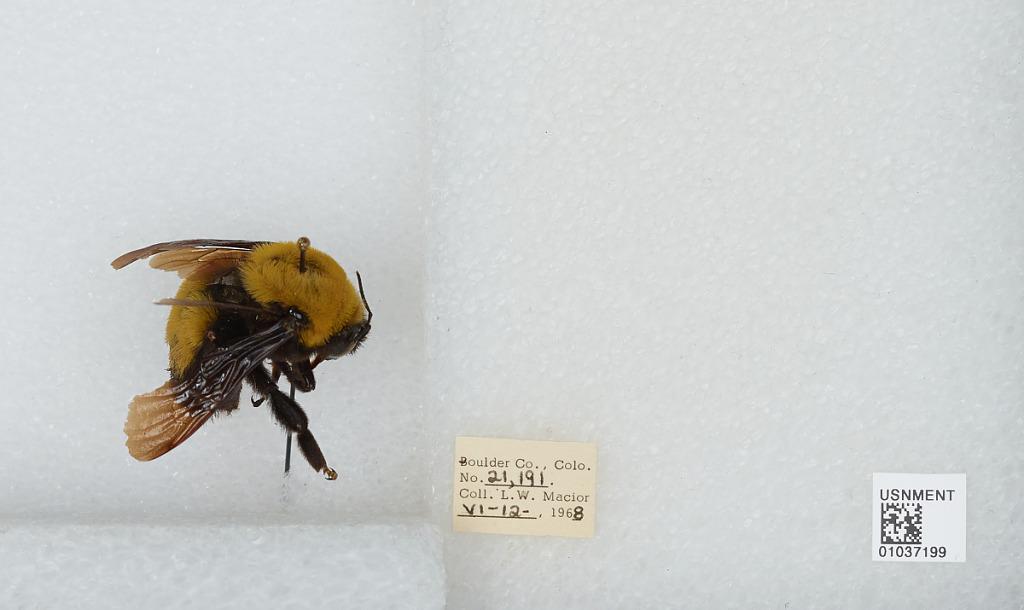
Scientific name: Bombus (Separatobombus) morrisoni Cresson
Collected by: L. Macior
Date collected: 1968-6-12
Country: United States
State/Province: Colorado
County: Boulder
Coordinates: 40.015, -105.27